Heber Drury

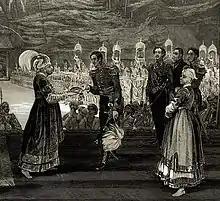
Part of a sketch by F.C. Lewis depicting Col. Heber Drury standing behind General William Cullen handing a letter of thanks from Queen Victoria to Uthram Thirunal Marthanda Varma on 27 November 1851

Colonel Heber Drury (4 March 1819 – 30 October 1905) was a British army officer who worked in India and contributed to botany in his spare time. He published two books and several articles on botany and is commemorated in the name of the only peninsular Indian species of slipper orchid in the genus "Paphiopedilum", "P. druryi", which he collected in the hills of Agastyamalai.